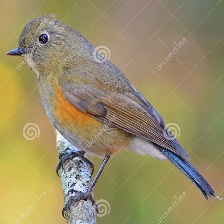
Species: HIMALAYAN BLUETAIL
Scientific name: TARSIGER RUFILATUS